John Gotti

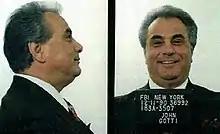
Mugshots of Gotti during his 1990 arrest

Gotti, Gravano and Locascio were often recorded by the bugs placed throughout the Ravenite (concealed in the main room, the first-floor hallway and the upstairs apartment) discussing incriminating events. On December 11, 1990, FBI agents and NYPD detectives raided the Ravenite, arresting Gotti, Gravano and Locascio. Federal prosecutors charged Gotti in this new racketeering case with five murders (Castellano, Bilotti, DiBernardo, Milito and, after review of the apartment tapes, DiBono), conspiracy to murder Gaetano "Corky" Vastola, loansharking, illegal gambling, obstruction of justice, bribery and tax evasion.